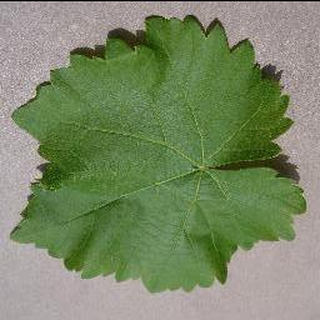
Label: healthy_grape